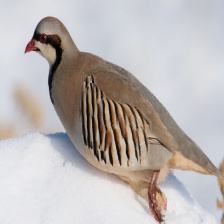
Species: CHUKAR PARTRIDGE
Scientific name: ALECTORIS CHUKAR
ImageNet parent category: partridge